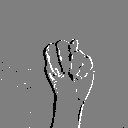
ASL letter: n